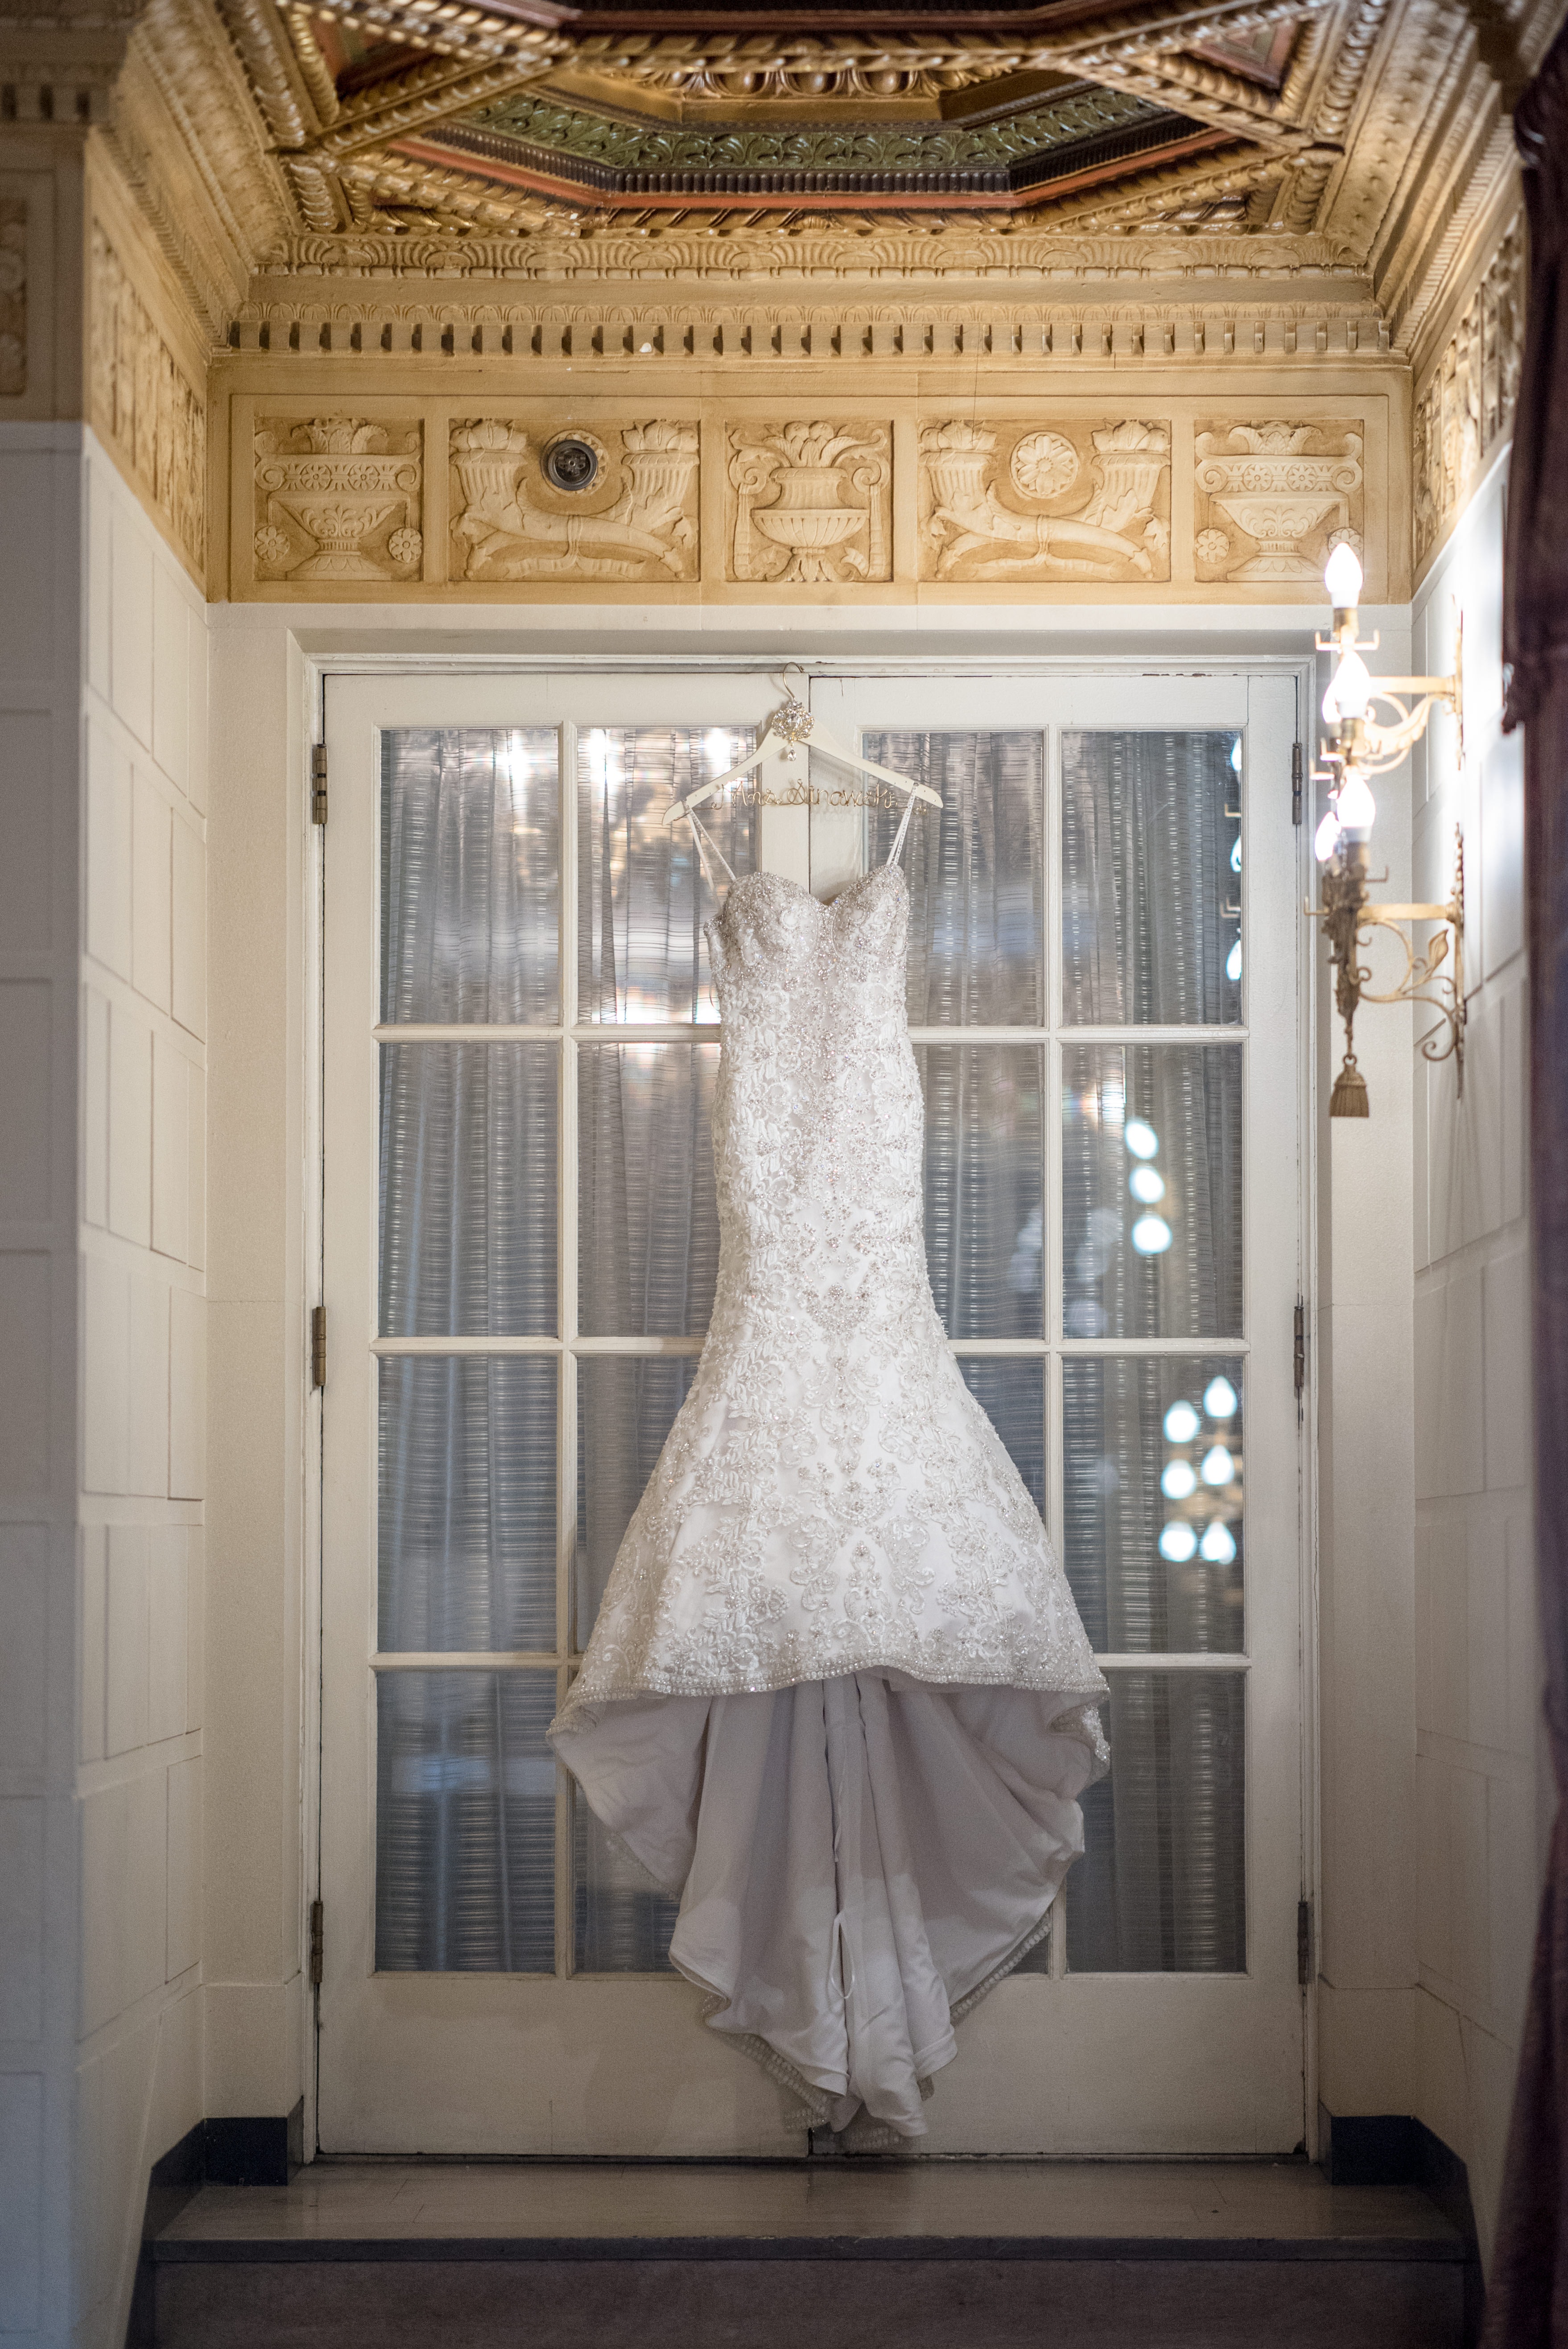
photograph, dress, gown, wedding dress, bride, bridal clothing, bridal accessory, wedding, window, interior design, home, house, ceremony, haute couture